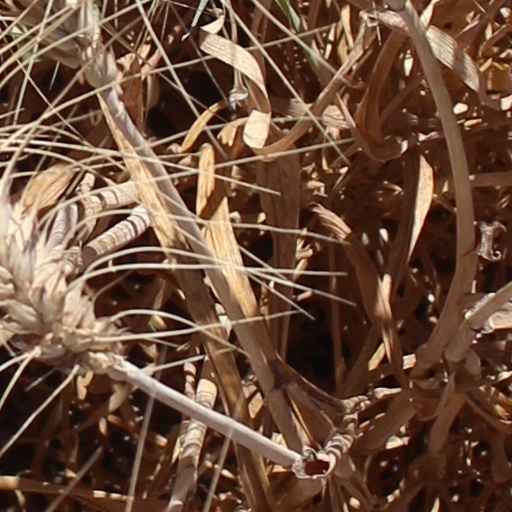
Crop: wheat